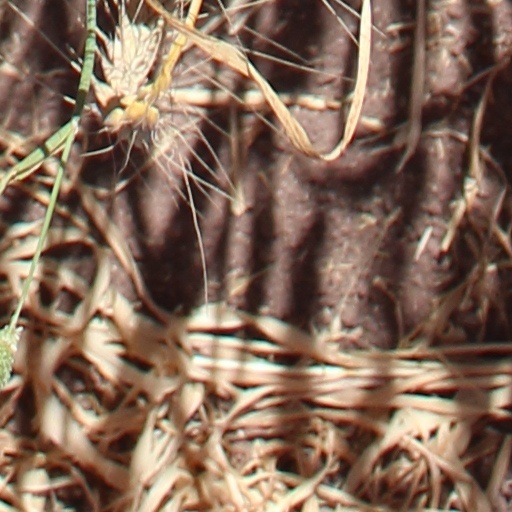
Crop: wheat